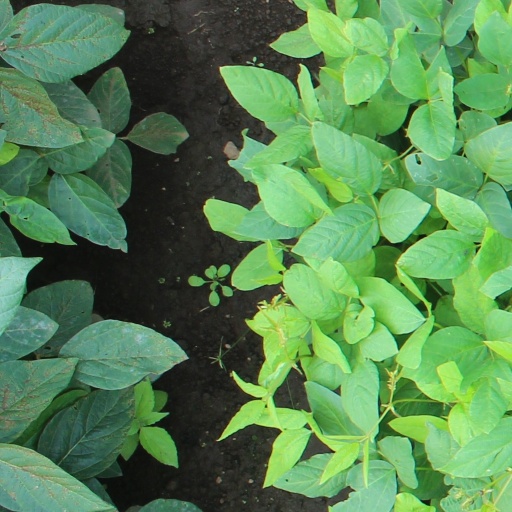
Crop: soybean